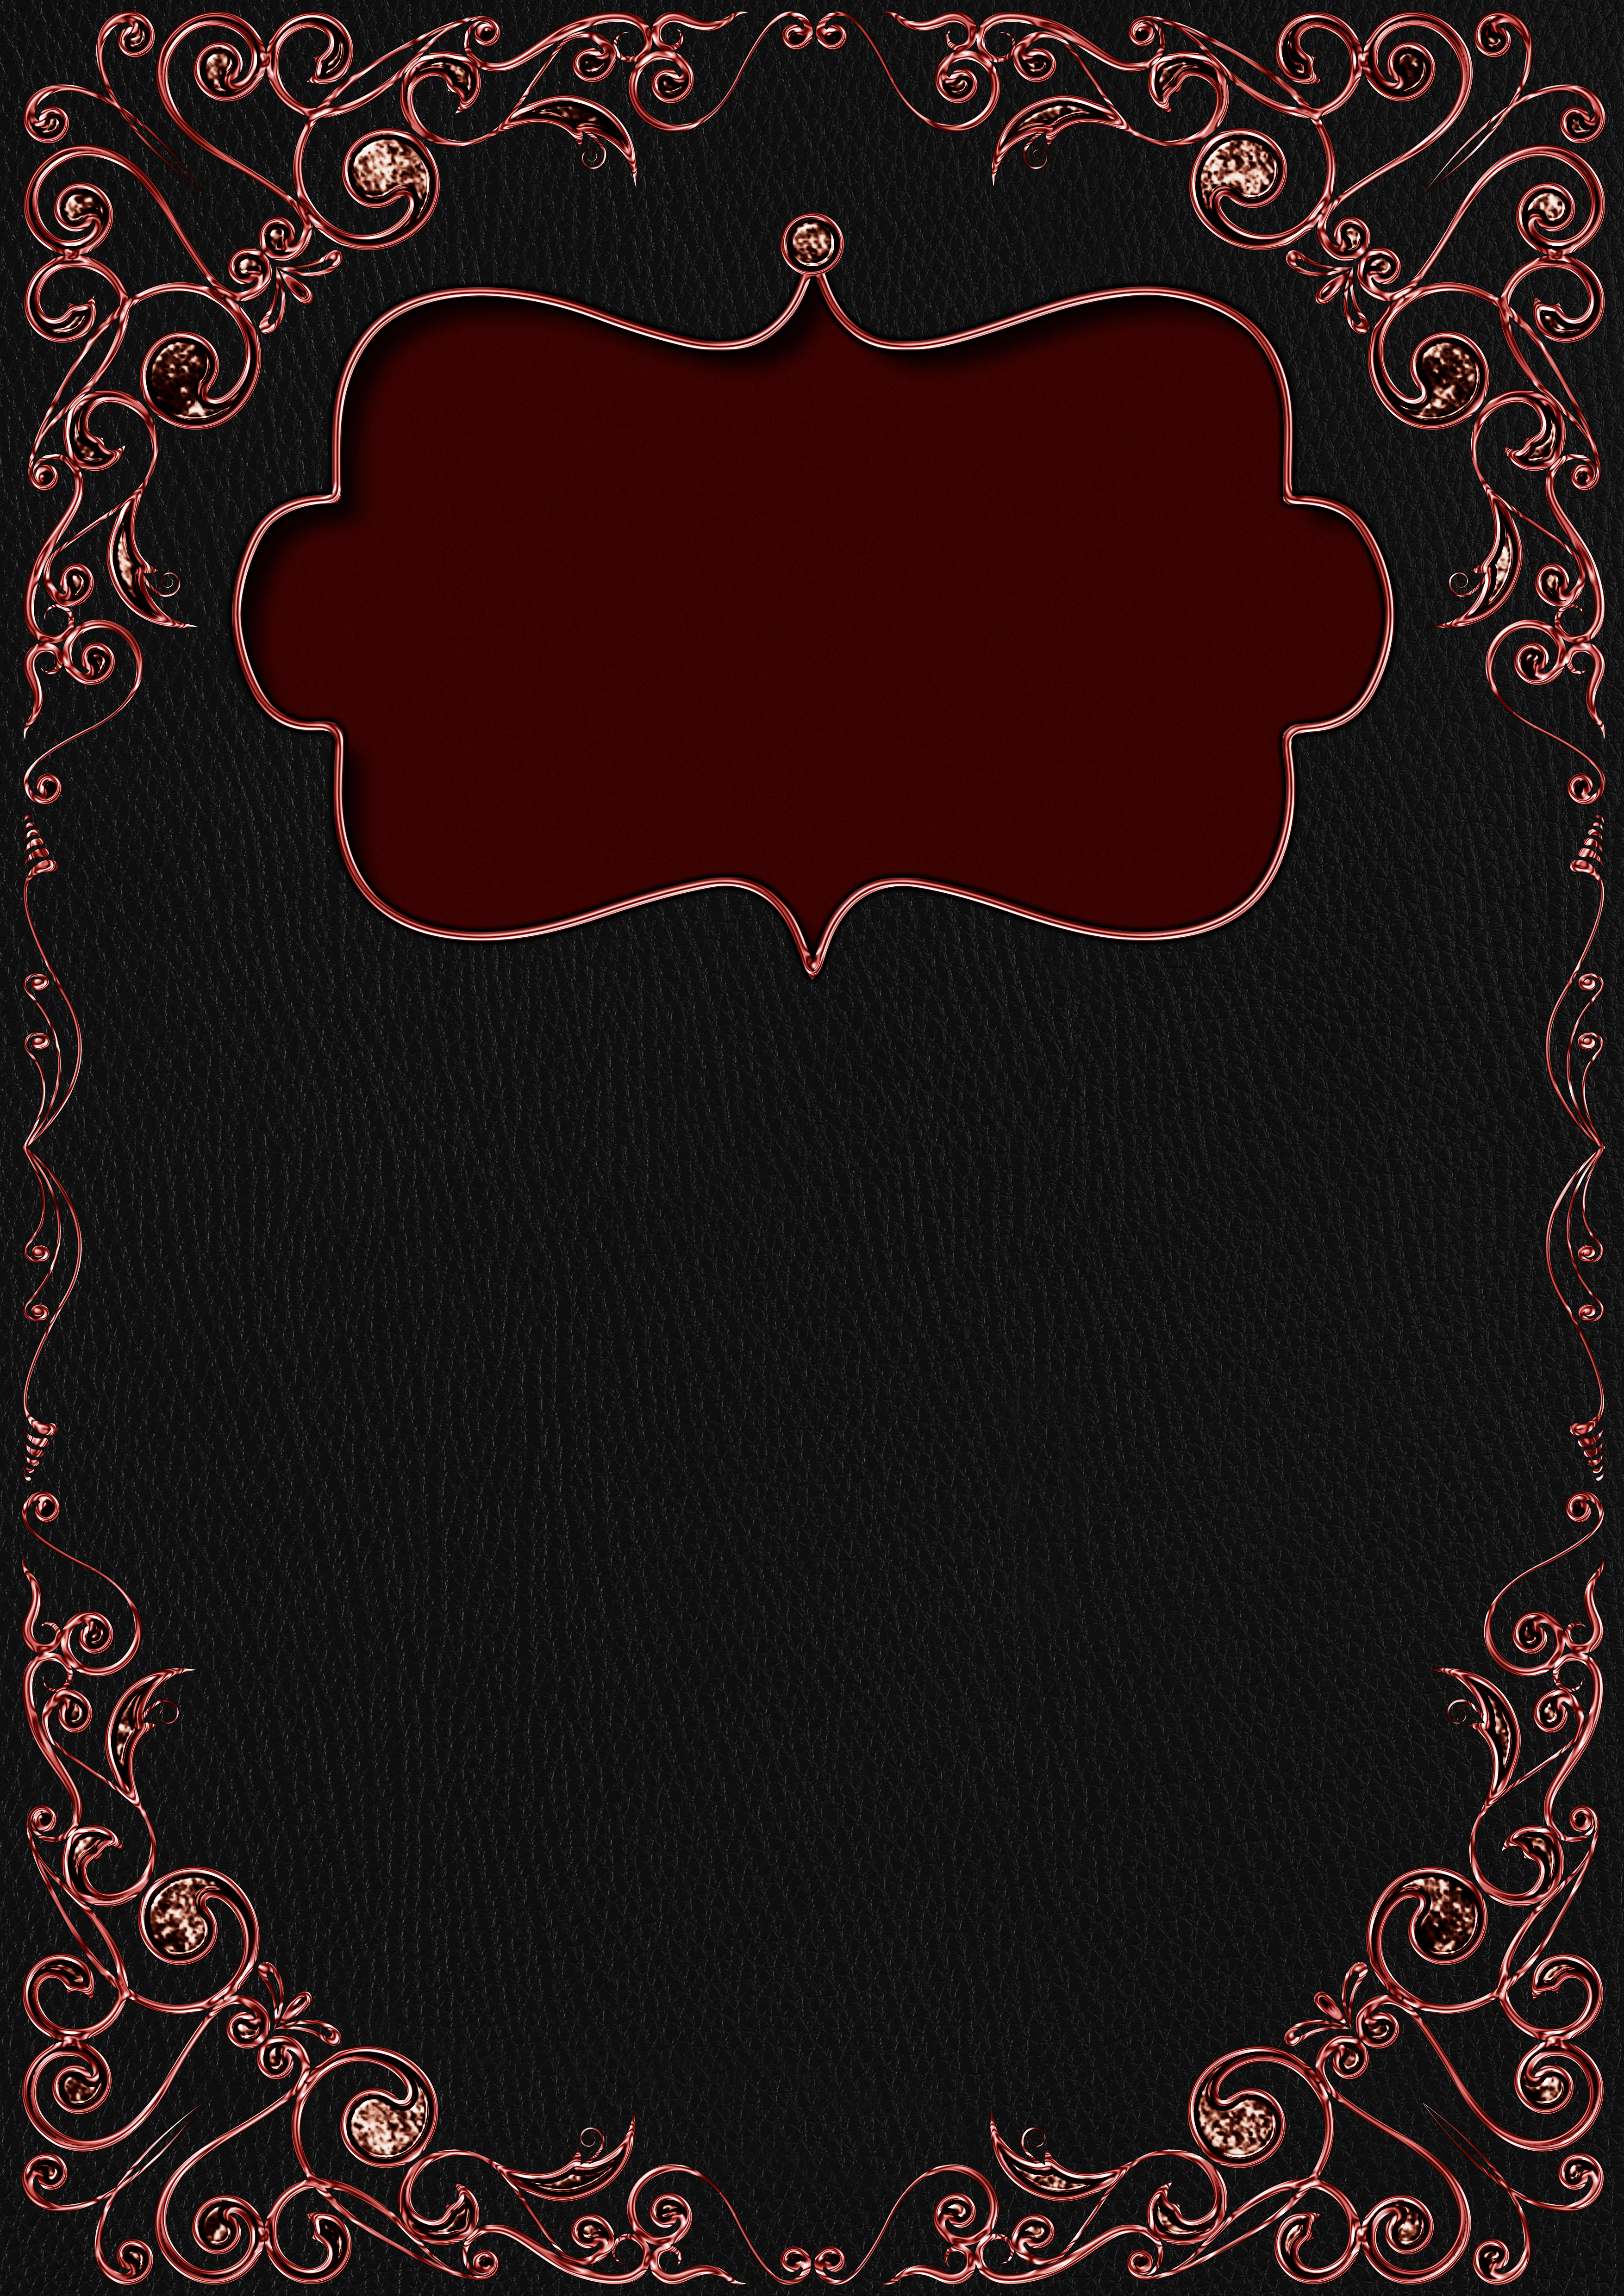
ornaments, cover, frame, pattern, background, copy space, greeting card, template, welcome, birthday, design, wedding, invitation, coupon, scrapbook, decorative, noble, metal, greeting, font, textile, rug, visual arts, heart, illustration, ornament, interior design